United States Postal Service

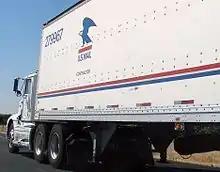
USPS contractor-driven semi-trailer truck seen near Mendota, California

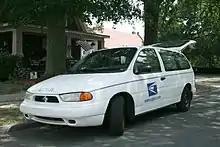
1998 United States Postal Service Ford Windstar, showing the larger driver's side door

From 1810, mail was delivered seven days a week. In 1828, local religious leaders noticed a decline in Sunday-morning church attendance because of local post offices' doubling as gathering places. These leaders appealed to the government to intervene and close post offices on Sundays. The government, however, declined, and mail was delivered seven days a week until 1912. Since then, U.S. Mail (with the exception of Express Mail) has not been delivered on Sunday.